Gino Vannelli

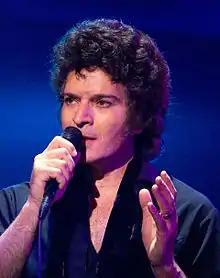
Vannelli

Gino Vanelli (born June 16, 1952) is a Canadian rock singer and songwriter who had several hit songs in the 1970s and 1980s. His best-known singles include "People Gotta Move" (1974), "I Just Wanna Stop" (1978), "Living Inside Myself" (1981) and "Wild Horses" (1987).